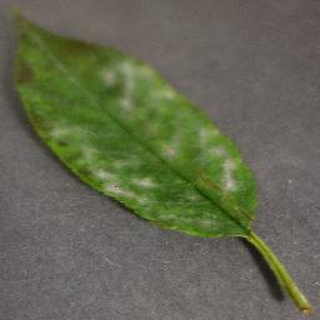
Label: cherry_powdery_mildew